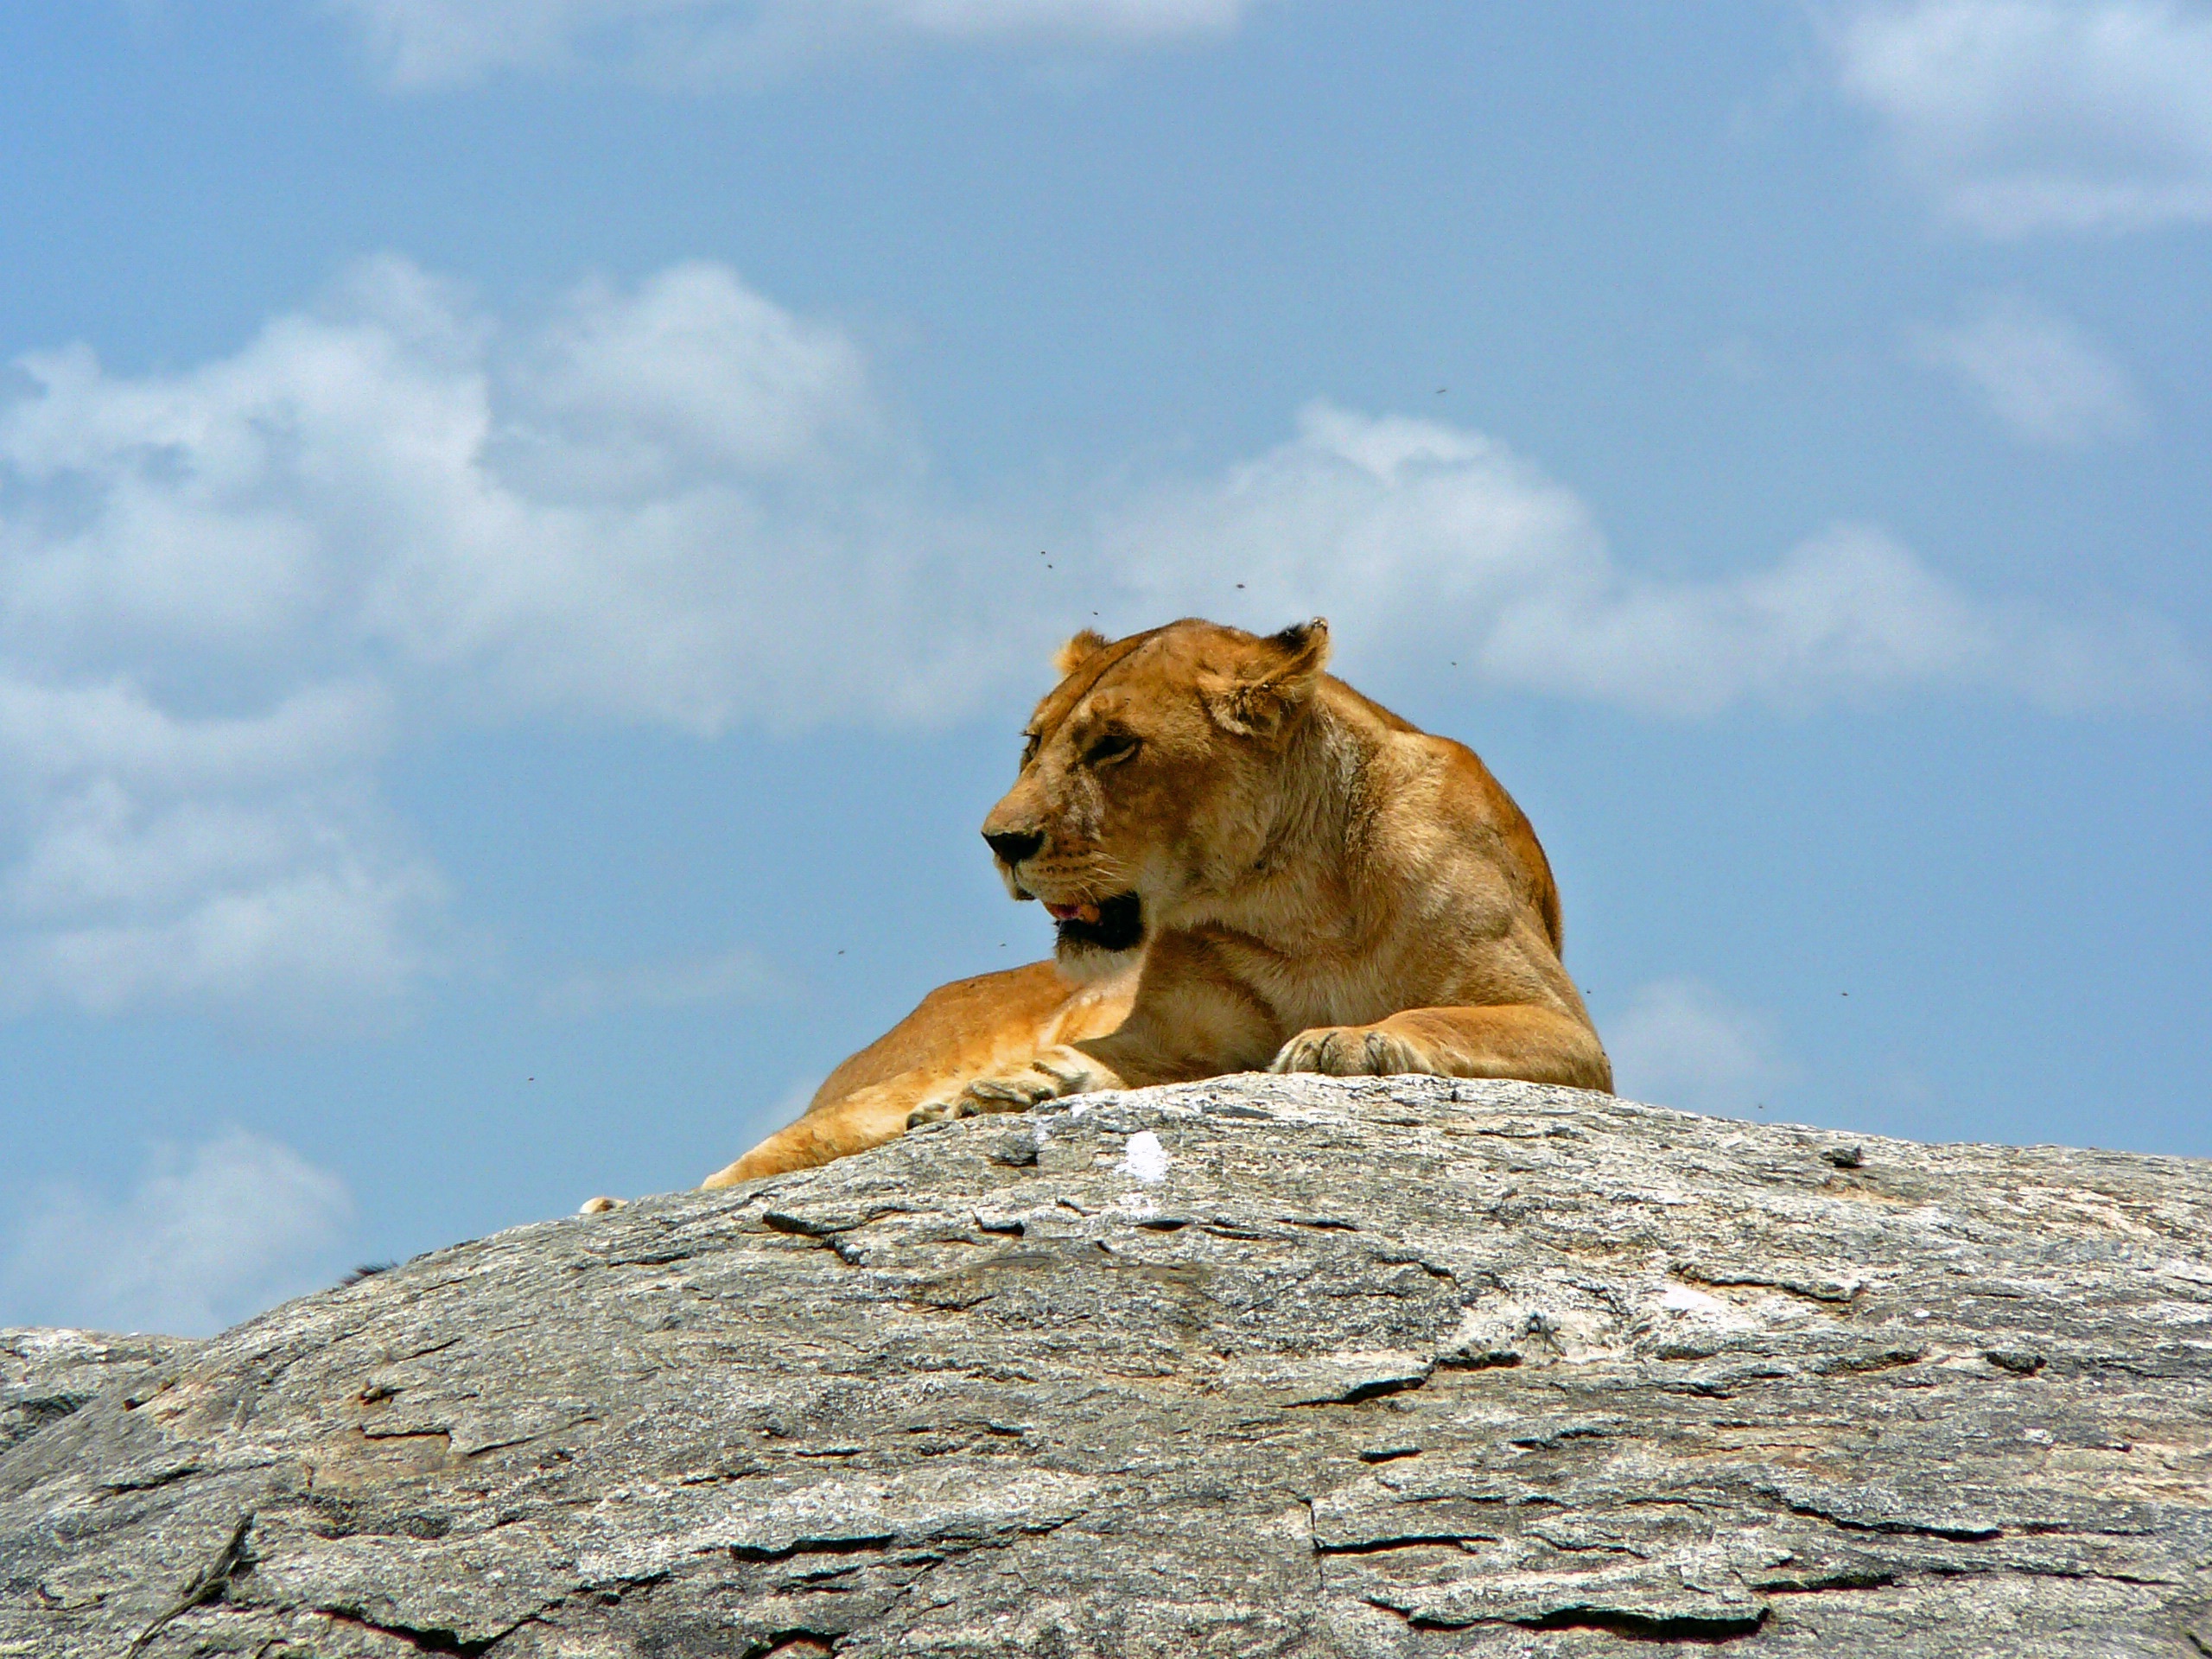
animal, wildlife, wild, africa, mammal, fauna, lion, lioness, tanzania, hunting, big cats, cat like mammal